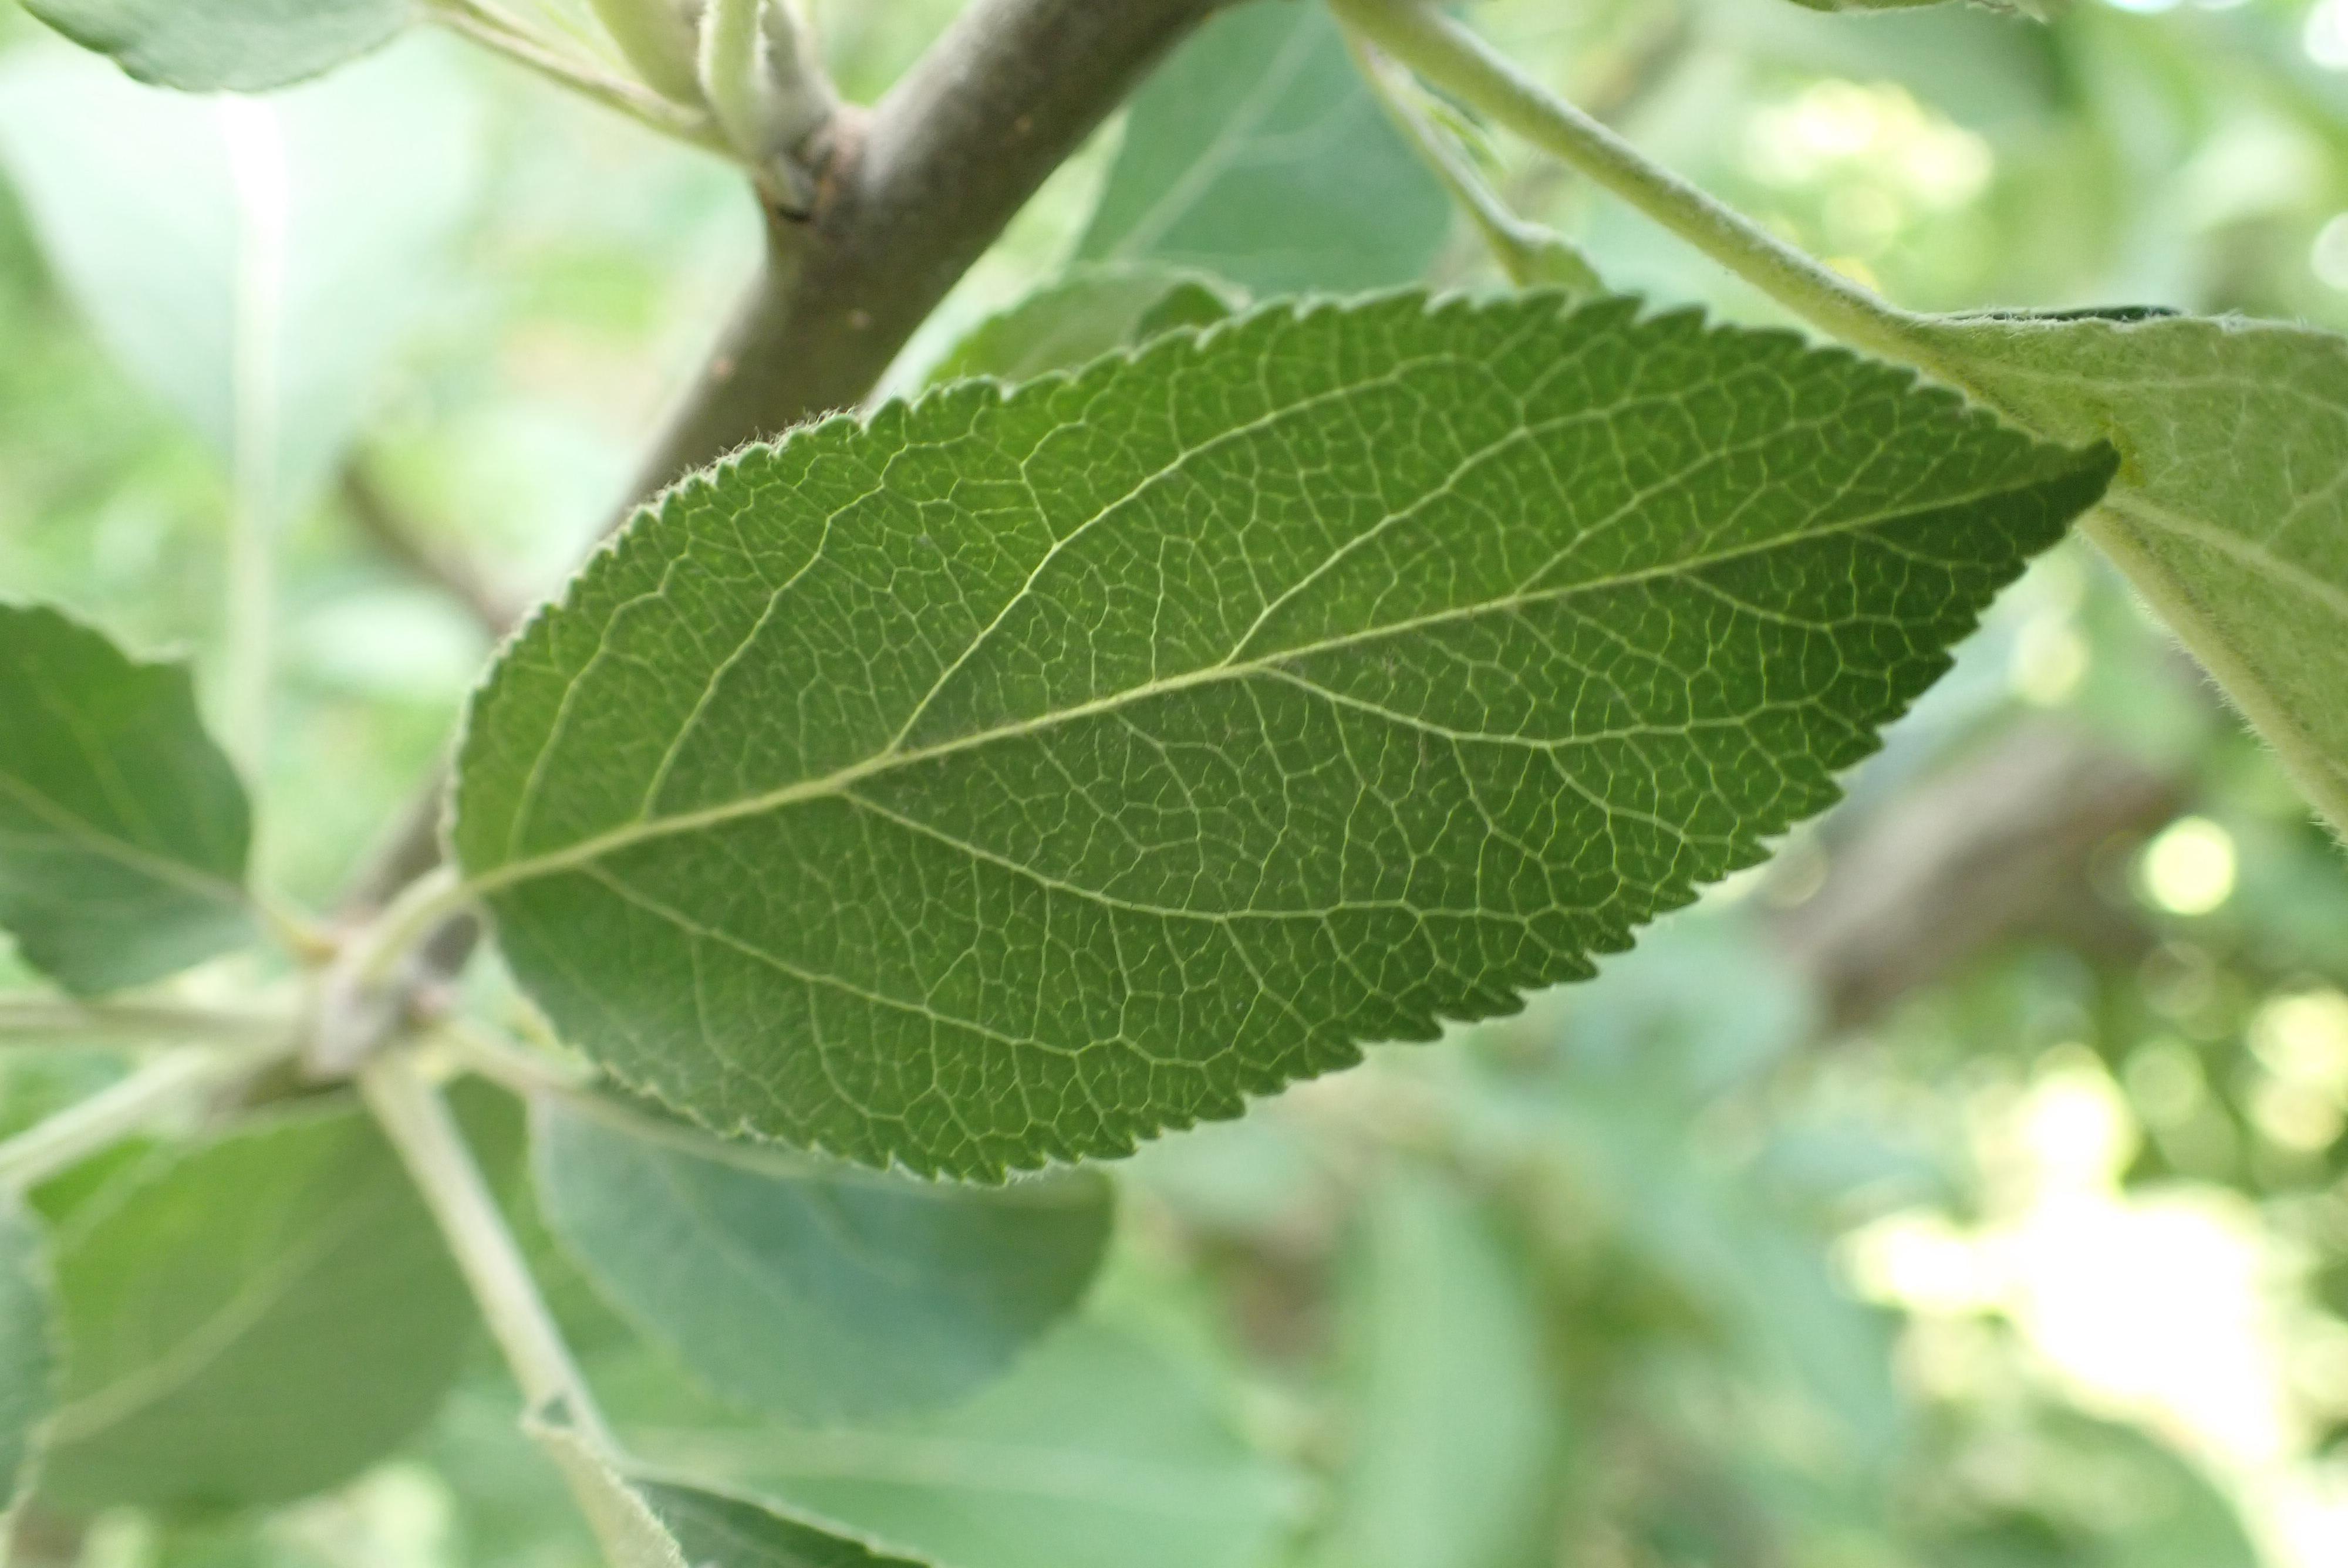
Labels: healthy